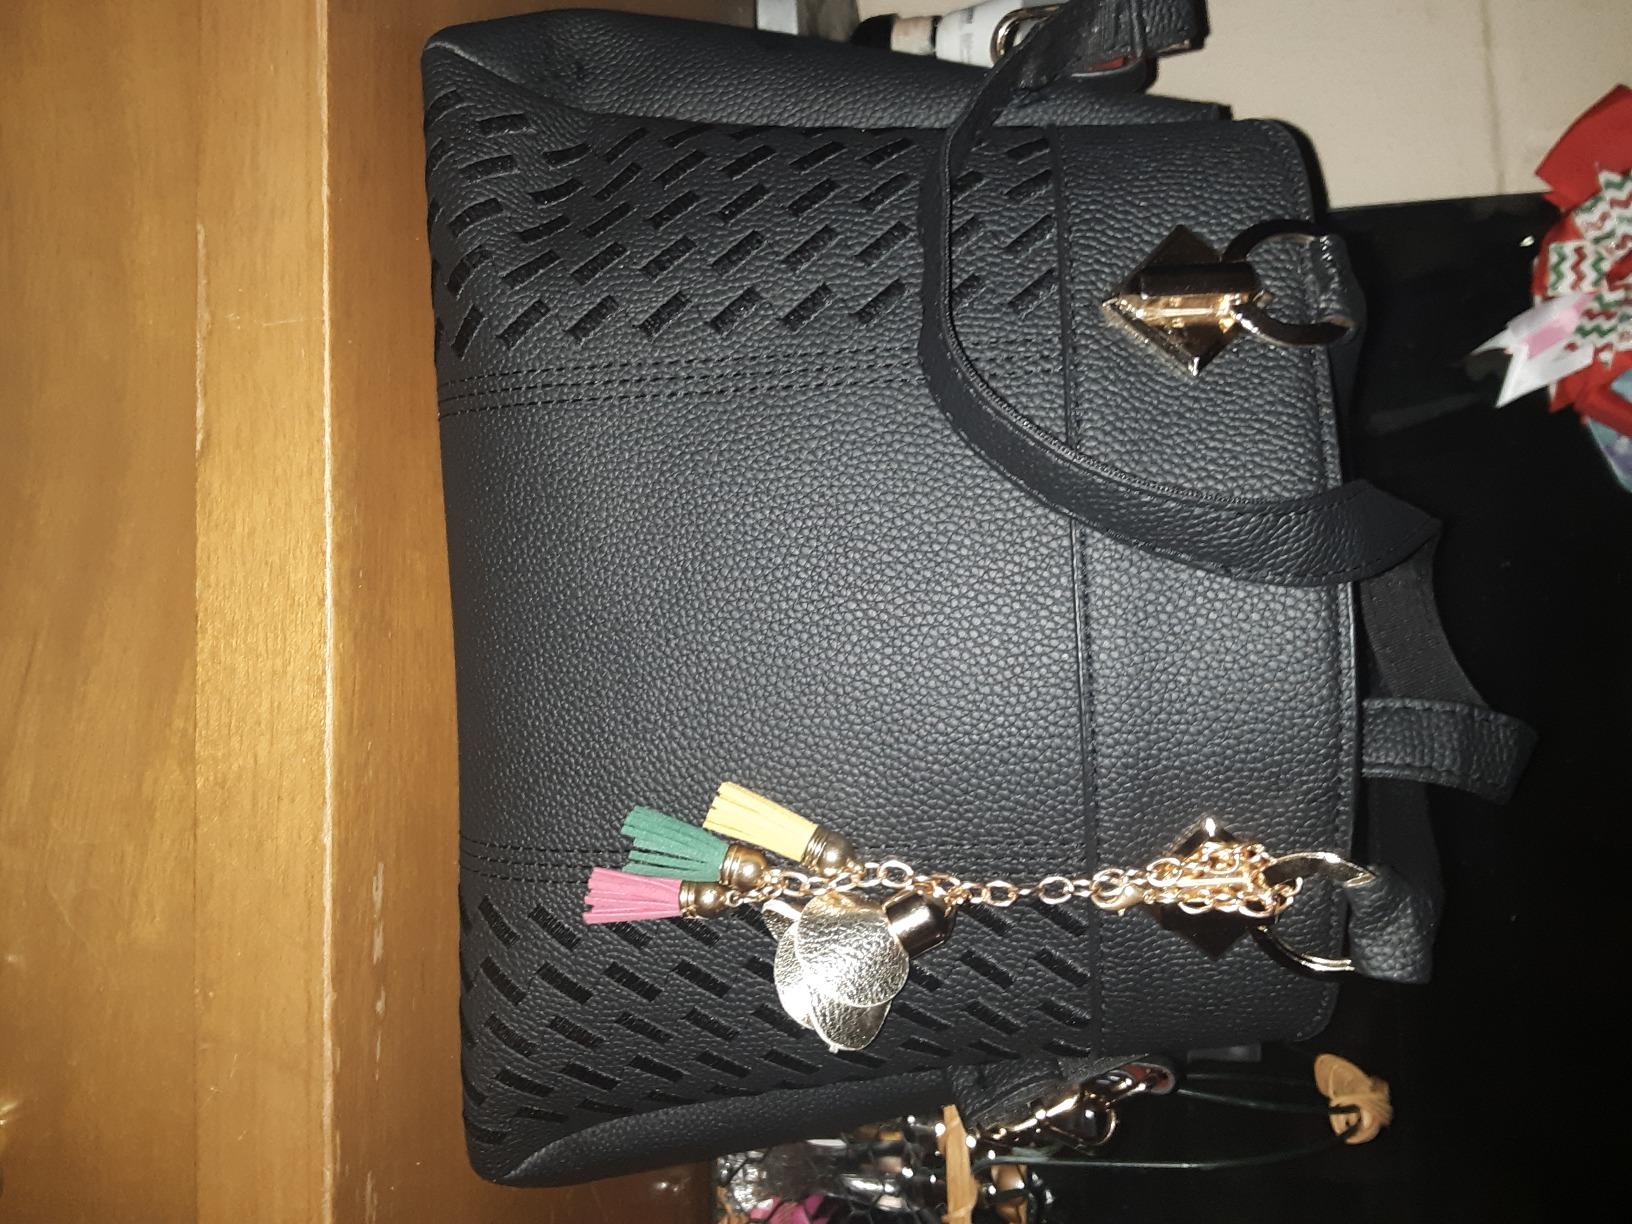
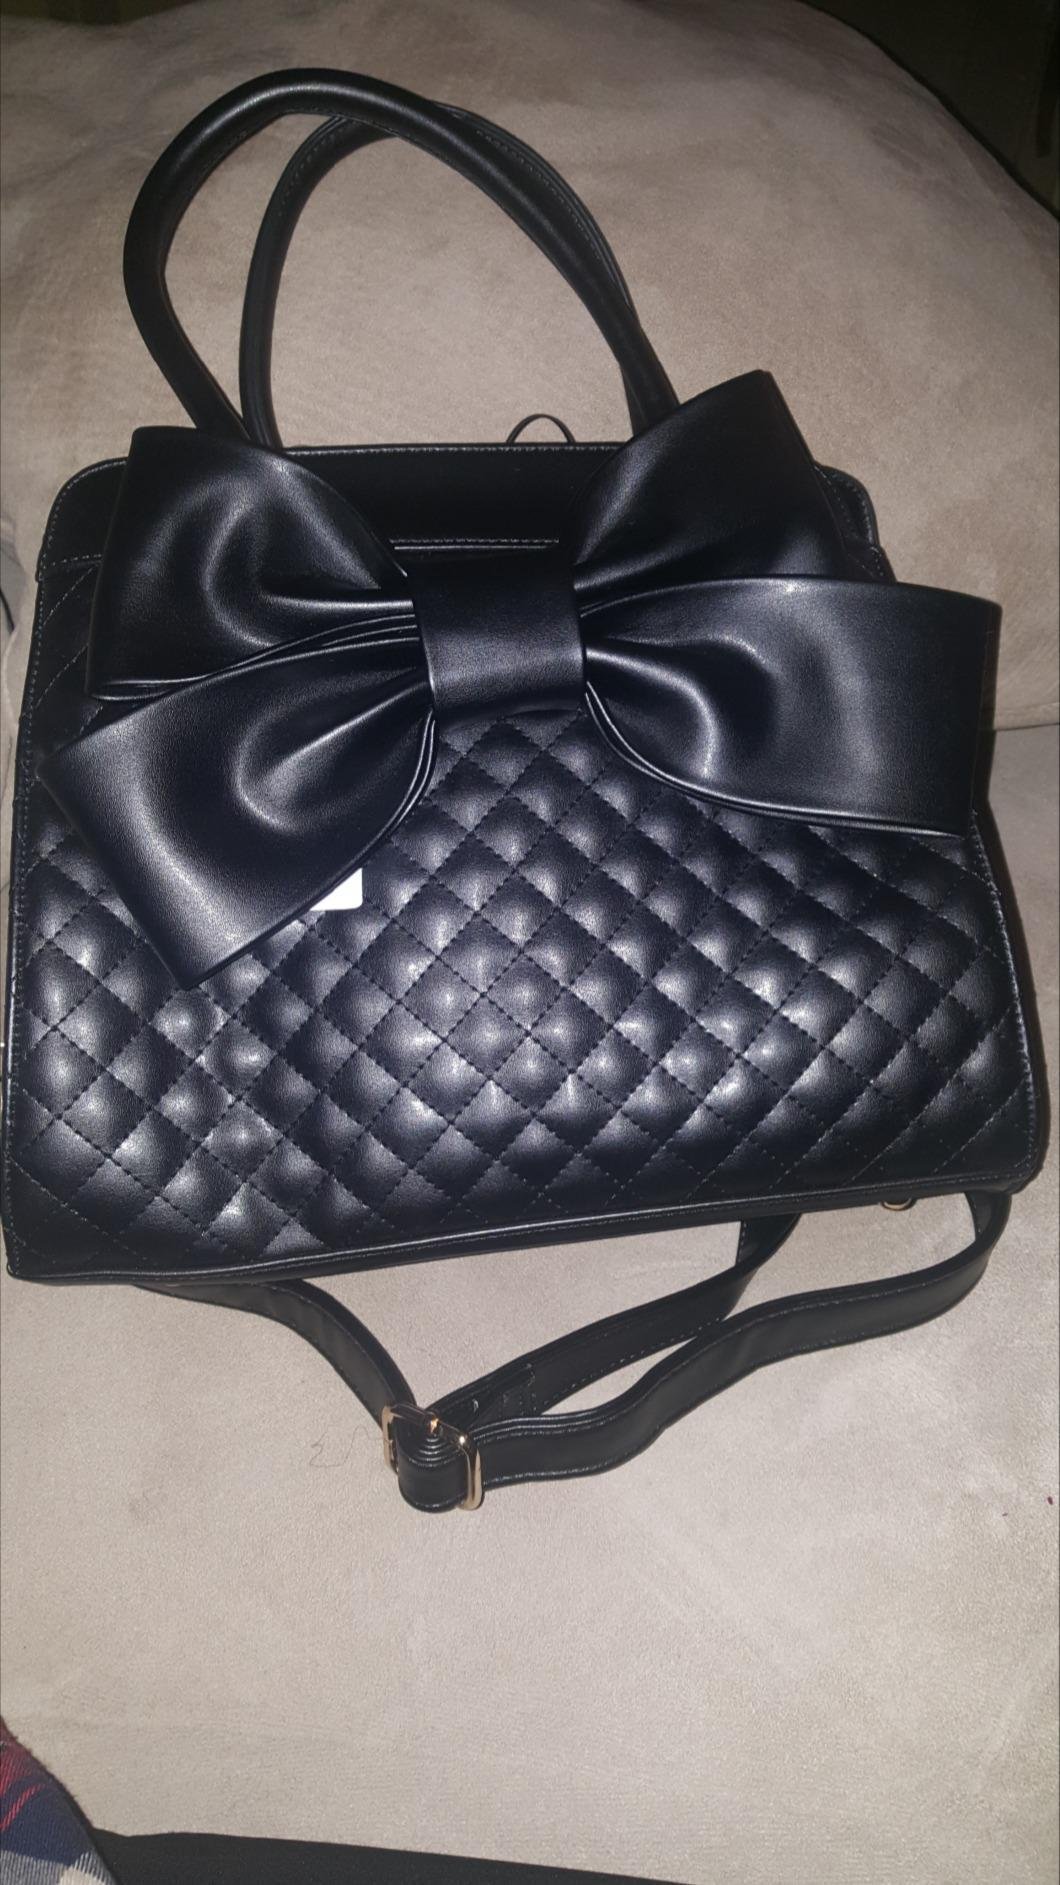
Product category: accessories_handbag
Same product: no